East Texas A&M Lions

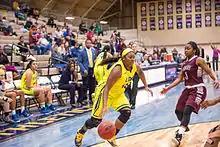
The ETAMU women's basketball team in action against TWU in 2015

ETAMU's Lady Lions Basketball made a run at a national championship in 2006–07, finishing in the NCAA Division II Elite 8. That same year, they won their first and to date, only conference championship.